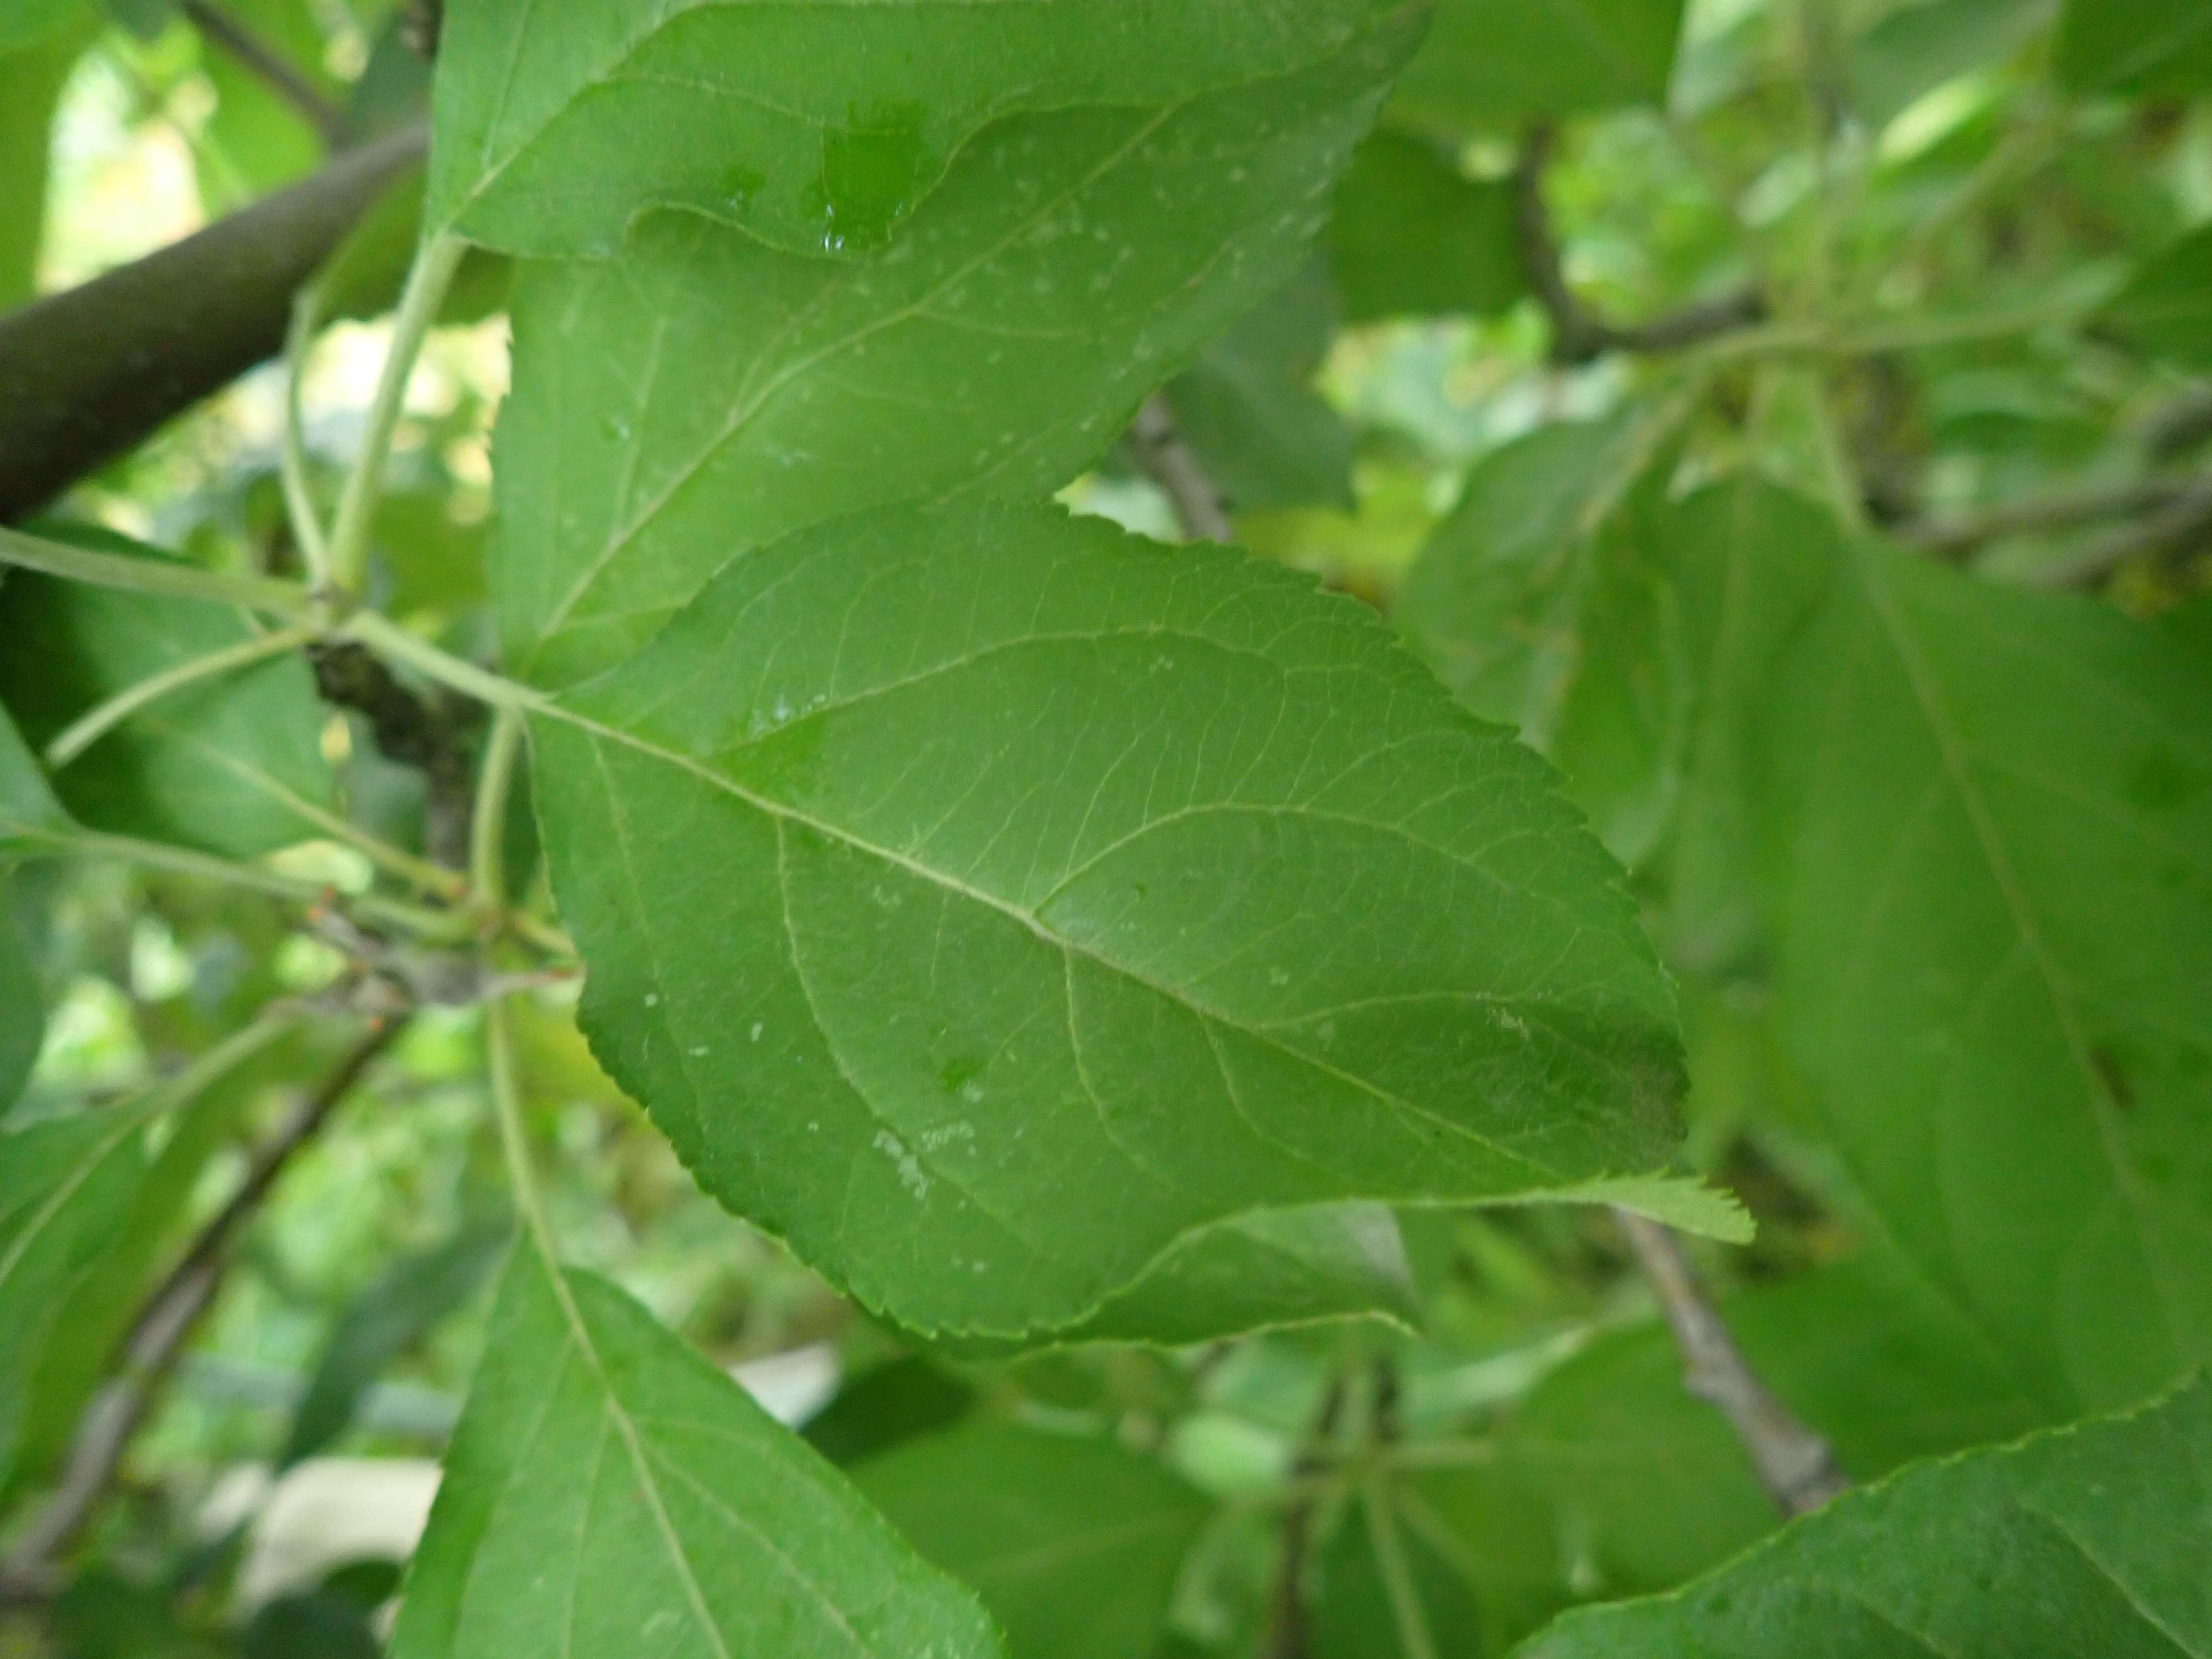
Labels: healthy